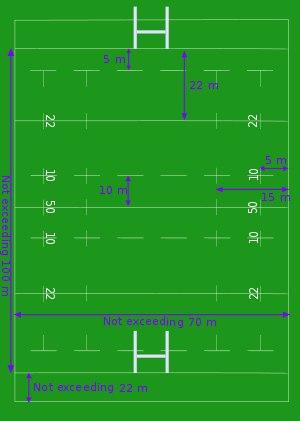
Les règles du rugby à XV en font un sport très particulier. Il s'agit d'un sport d'équipe, de combat, avec ballon. Sa spécificité principale est de mêler jeu à la main et combat physique parfois violent. Il s'ensuit un jeu très ouvert qui nécessite une réglementation sophistiquée pour éviter que le rugby ne devienne inintéressant, illisible, ou exagérément dangereux.